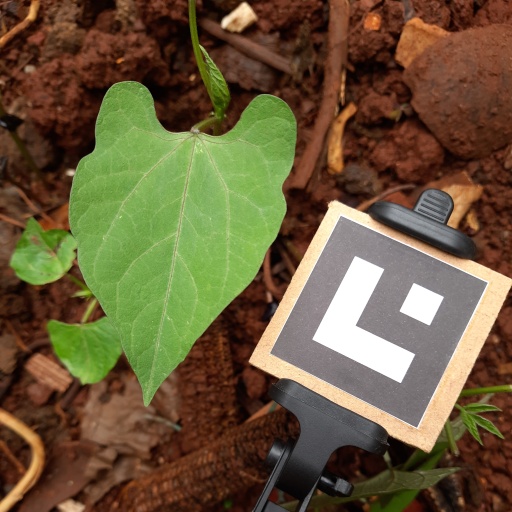
Observations: flat surface, no eating holes, under shade